Sonderzüge in den Tod

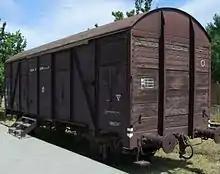
The Holocaust "Güterwagen" boxcars used by Milles and Drancy internment camps in France

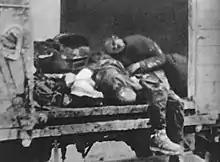
Corpses of Jews from the Warsaw Ghetto who died inside sealed boxcars before reaching Treblinka extermination camp, August 1942

The exhibition was preceded by a public argument between Beate and Serge Klarsfeld and the Deutsche Bahn after the company had refused to show the French exhibition at German railway stations. In an interview in November 2006, Hartmut Mehdorn, the chairman of the Deutsche Bahn, justified the refusal of the exhibition: ""At railway stations, there is haste and hurry. They are not locations for a topic as serious as the Holocaust. There can't be any serious and deep study of such a topic at railway stations. We know our stations and the people who pass through them. I even tend towards saying that it would be counterproductive to realize it. "Shock and go" doesn't work any more.""